Pierre Gasly

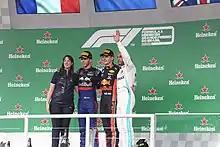
Gasly (second from left) on his maiden podium after finishing second in the 2019 Brazilian Grand Prix

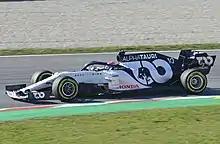
Gasly at pre-season testing in 2020

Ahead of the , Gasly was demoted back to junior team Toro Rosso with Alex Albon taking his place at Red Bull. Red Bull stated that the swap was made in order to "make an informed decision as to who will drive alongside Max [Verstappen] in 2020", with Horner remarking that "we desperately need [Gasly] realising more of the potential of the car."